Traum S70

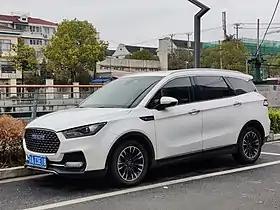
Traum S70

The Traum S70 is a mid-size crossover utility vehicle (CUV) produced by the Chinese manufacturer Traum since 2017.